Cloudwater Brew Co

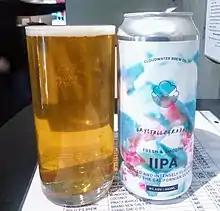
Cloudwater was one of the first UK breweries to sell its beers in 440 ml cans.

From its inception the brewery has produced a wide range of beers, from traditional English styles such as mild, stout and India pale ale (IPA), to international varieties such as Helles, grisette and cream ale. Unlike most British breweries, Cloudwater opted not to brew a core range of beers, instead creating a seasonally changing selection using hops and malts available at different times of year. The brewery's range of Double IPAs, a heavily hopped and stronger version of the traditional IPA, have received particular acclaim; four beers from the range were named among the Best New Beers of 2017 at the RateBeer awards in Santa Rosa, California.